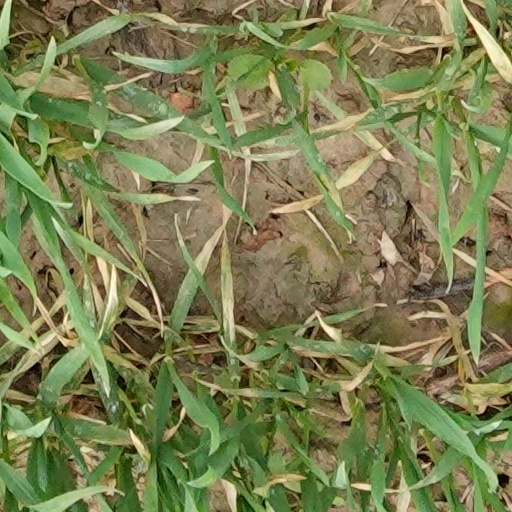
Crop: wheat